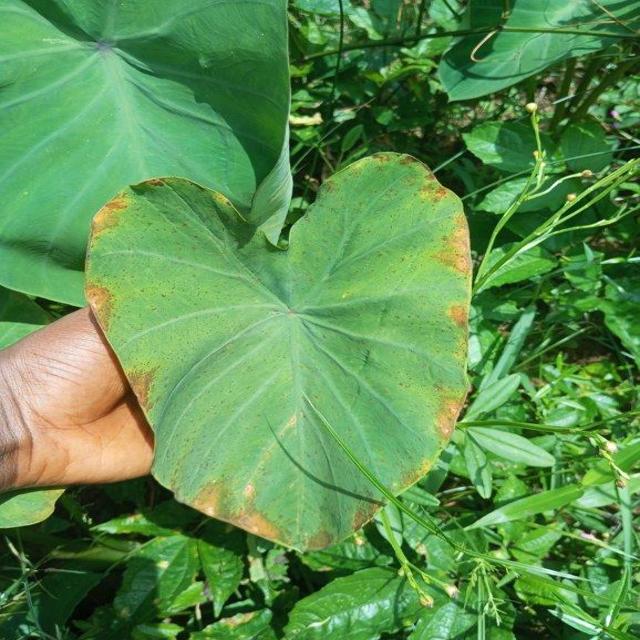
Label: Mid_Blight